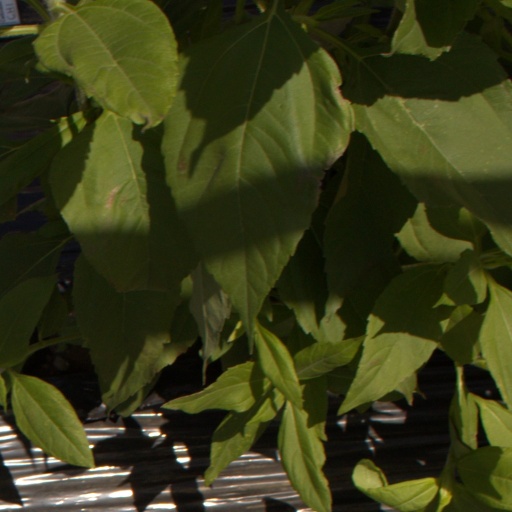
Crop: Jerusalem artichoke